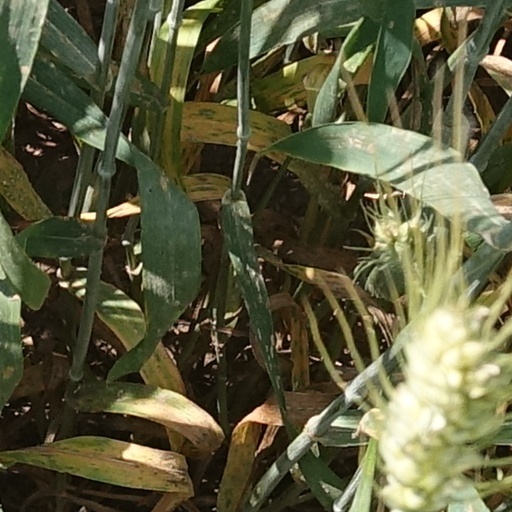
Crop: wheat